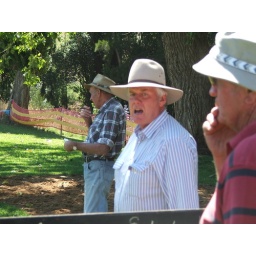
Weekend in Orange: Molong sheep dog trials